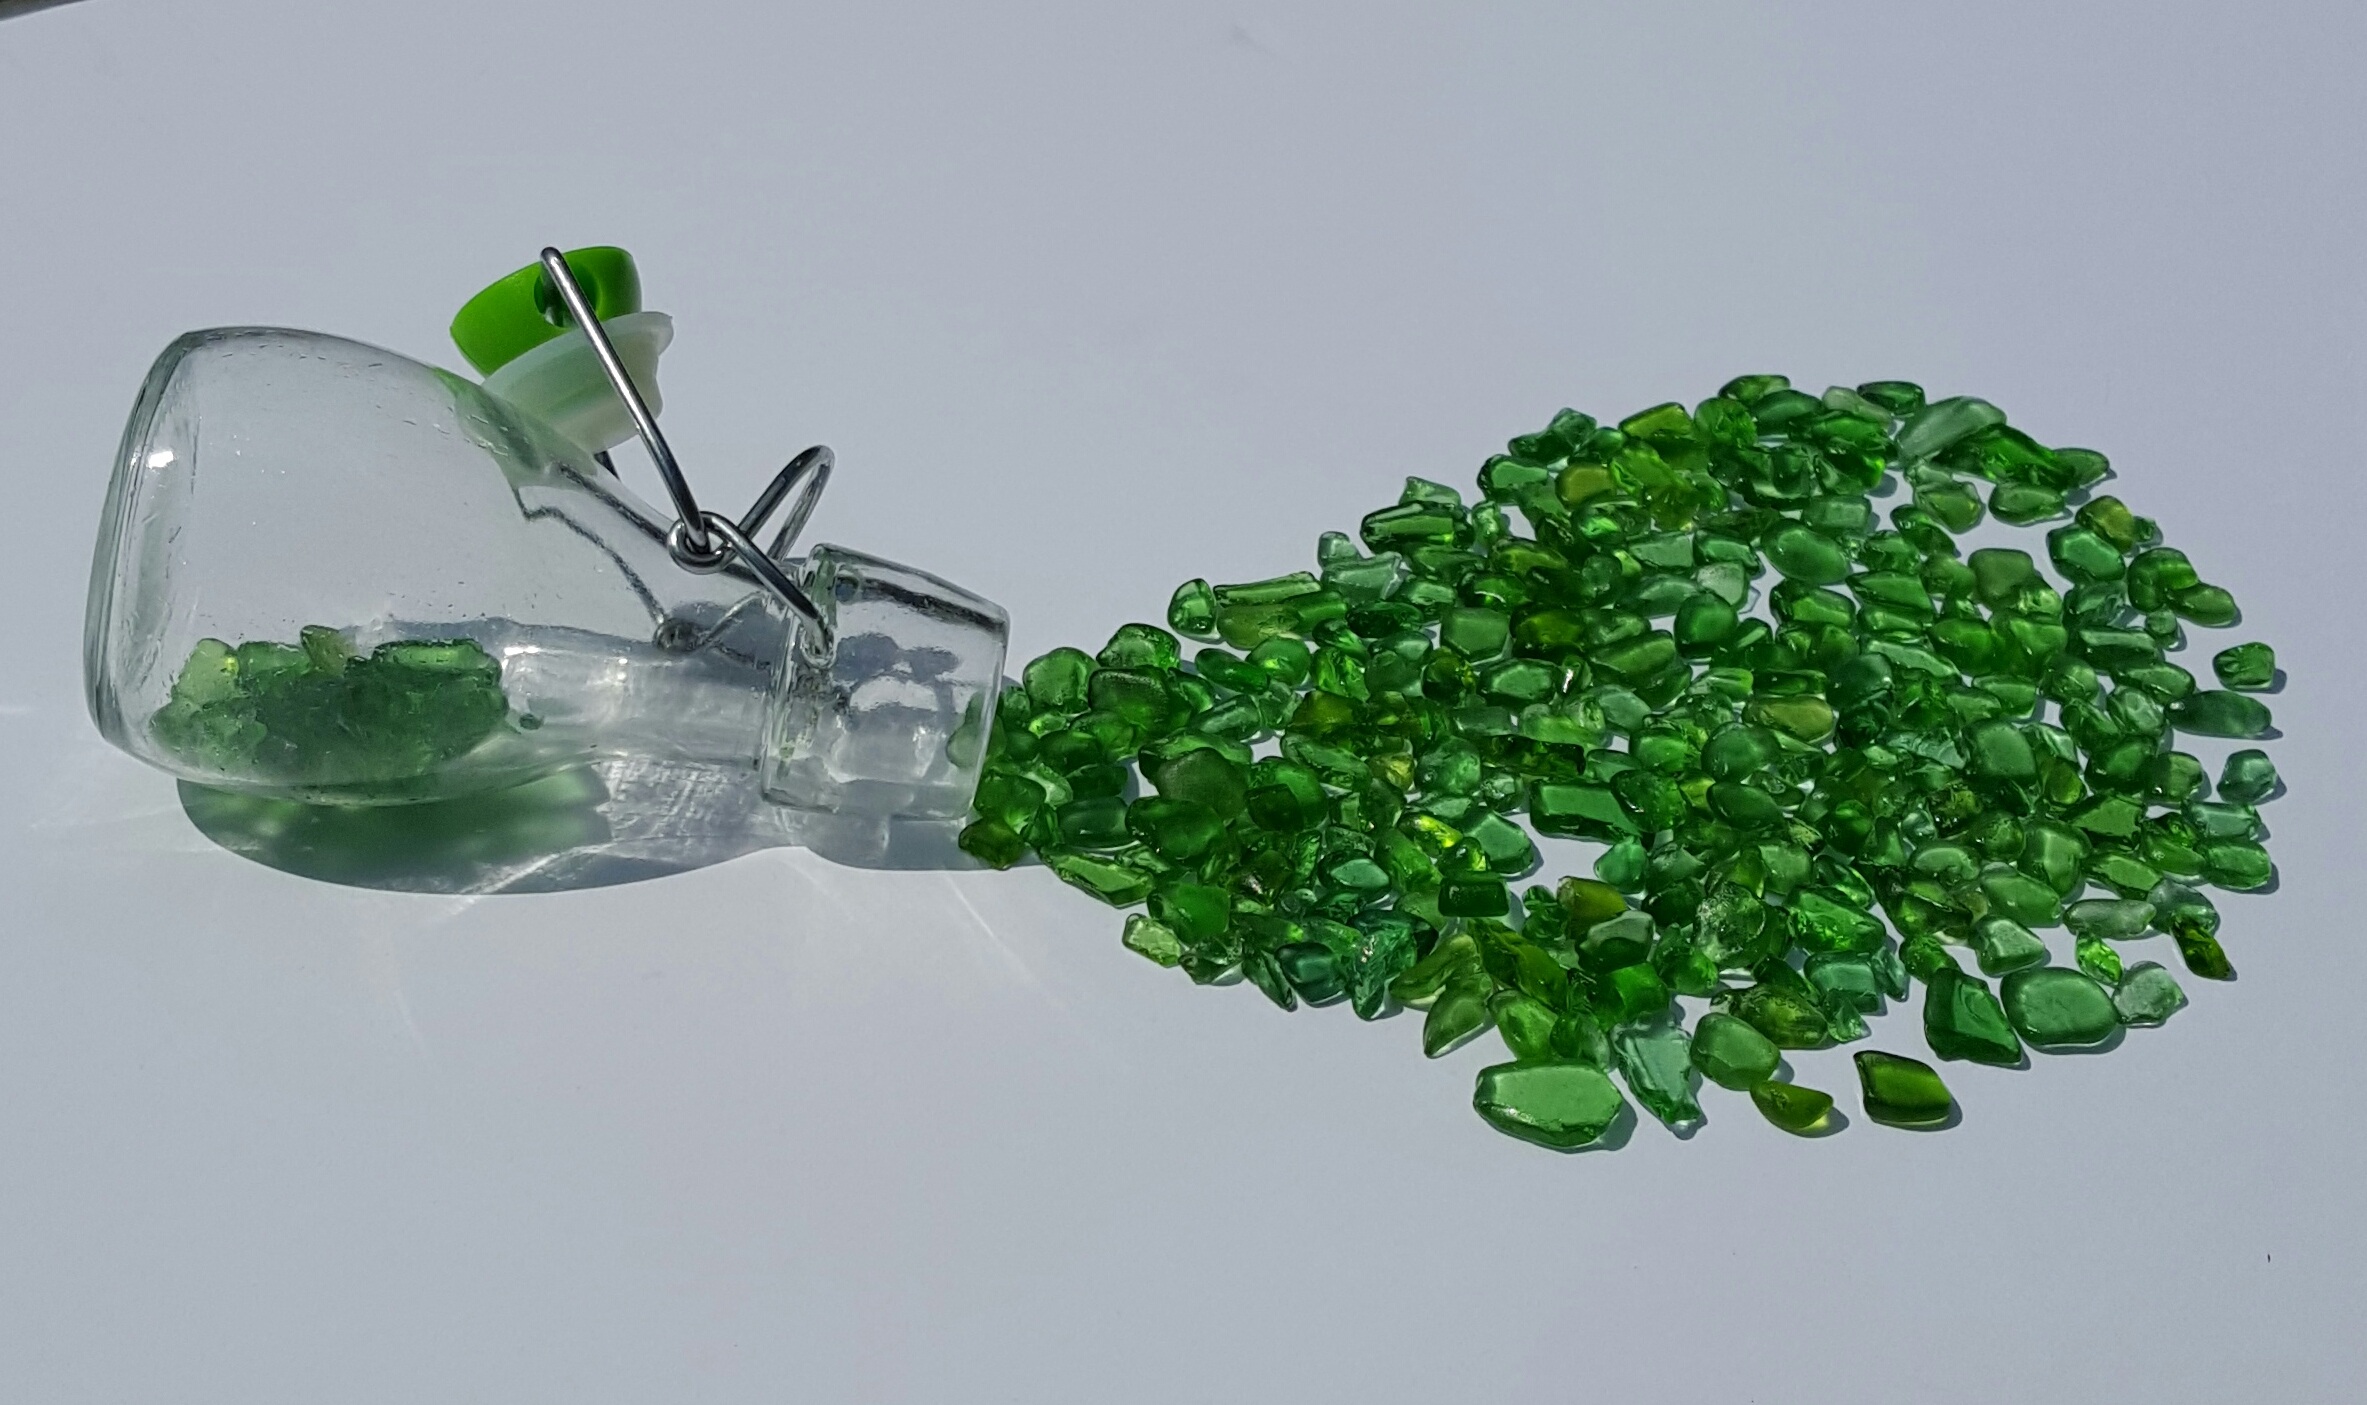
beach, sea, outdoor, branch, plant, leaf, flower, glass, green, herb, produce, jewellery, sea glass, beach glass